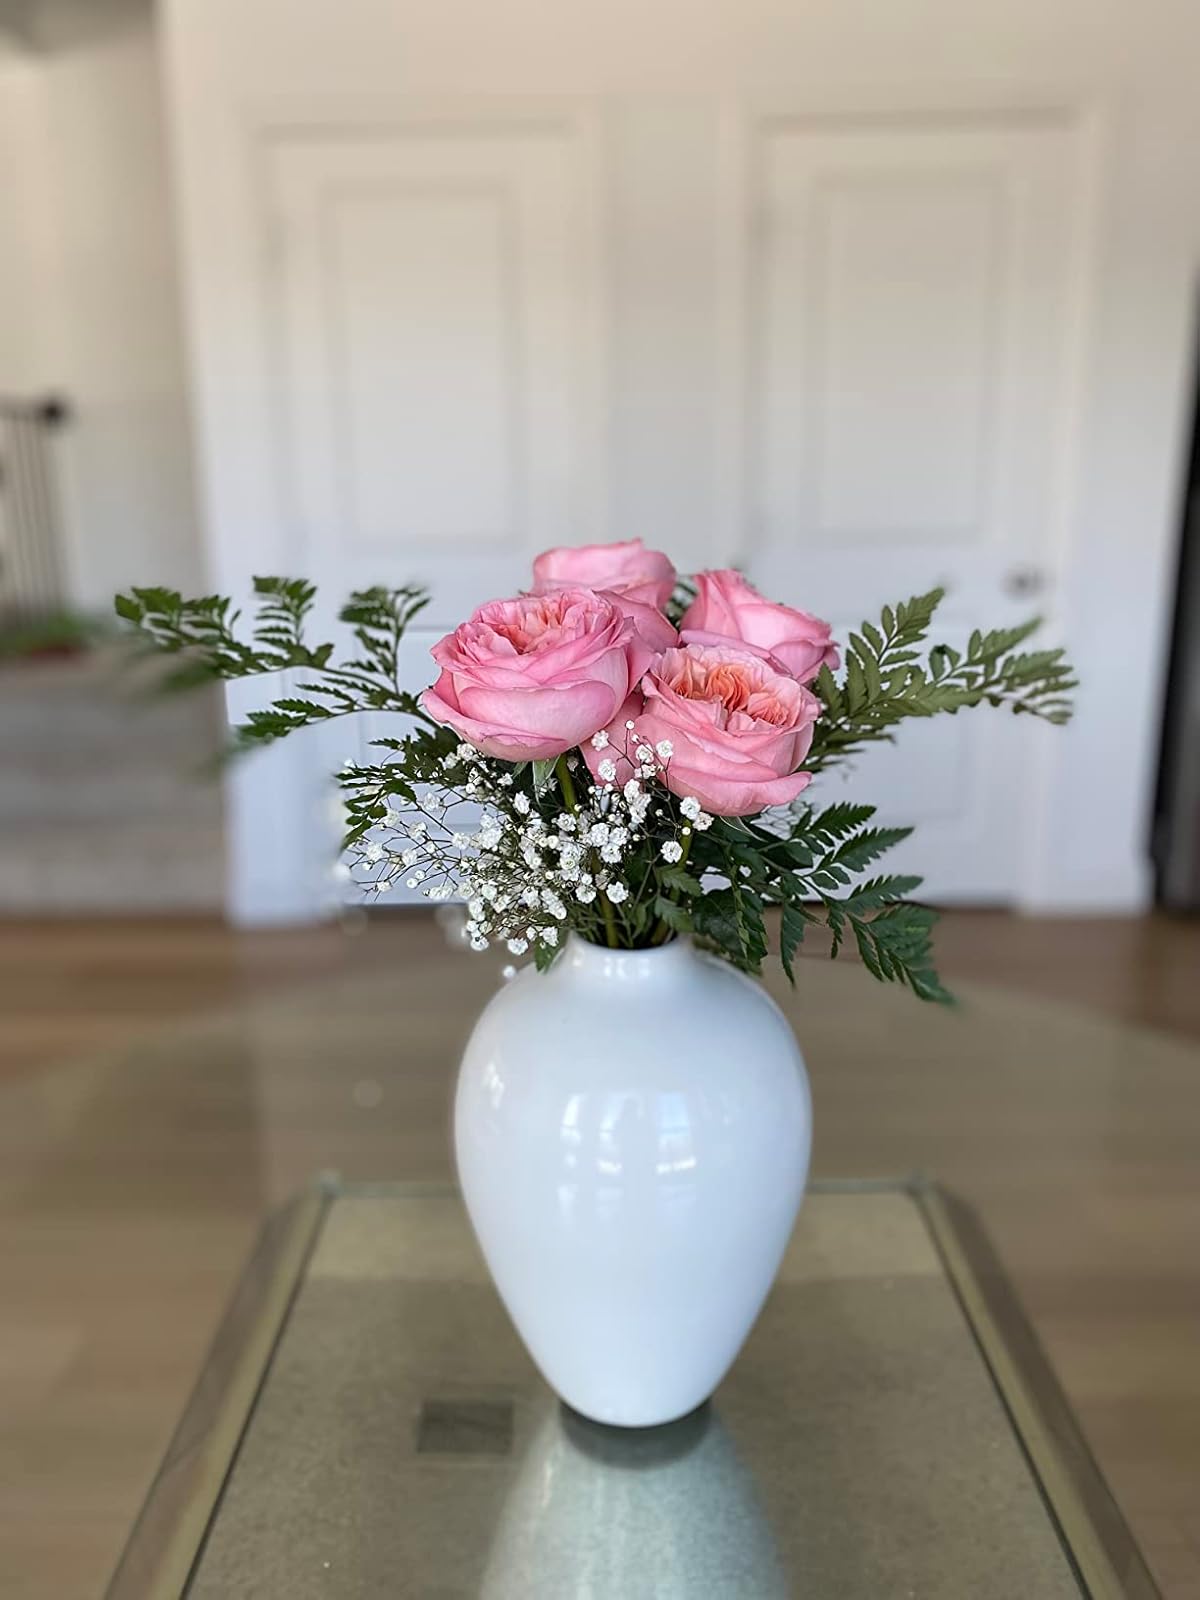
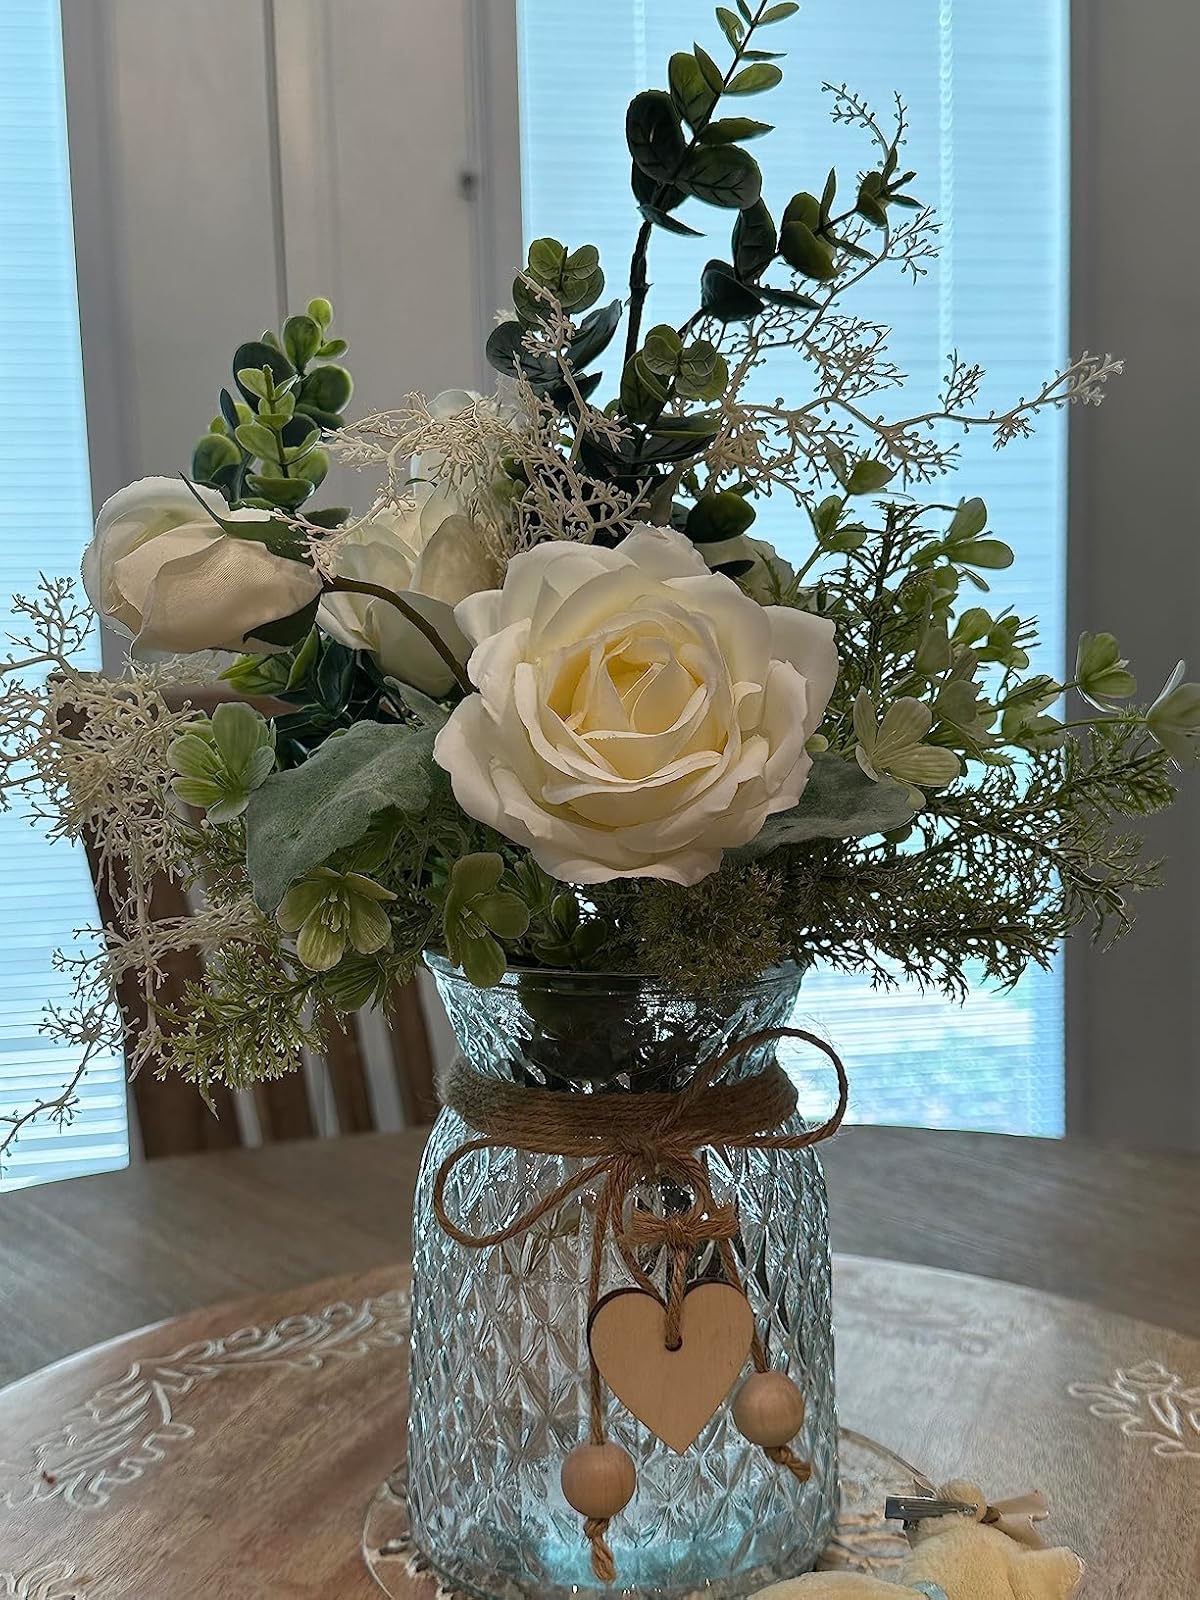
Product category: vase
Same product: no